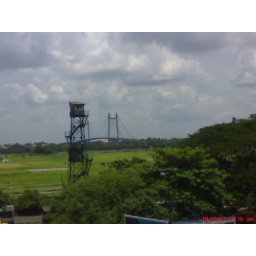
white clouds over 2nd hooghly bridge